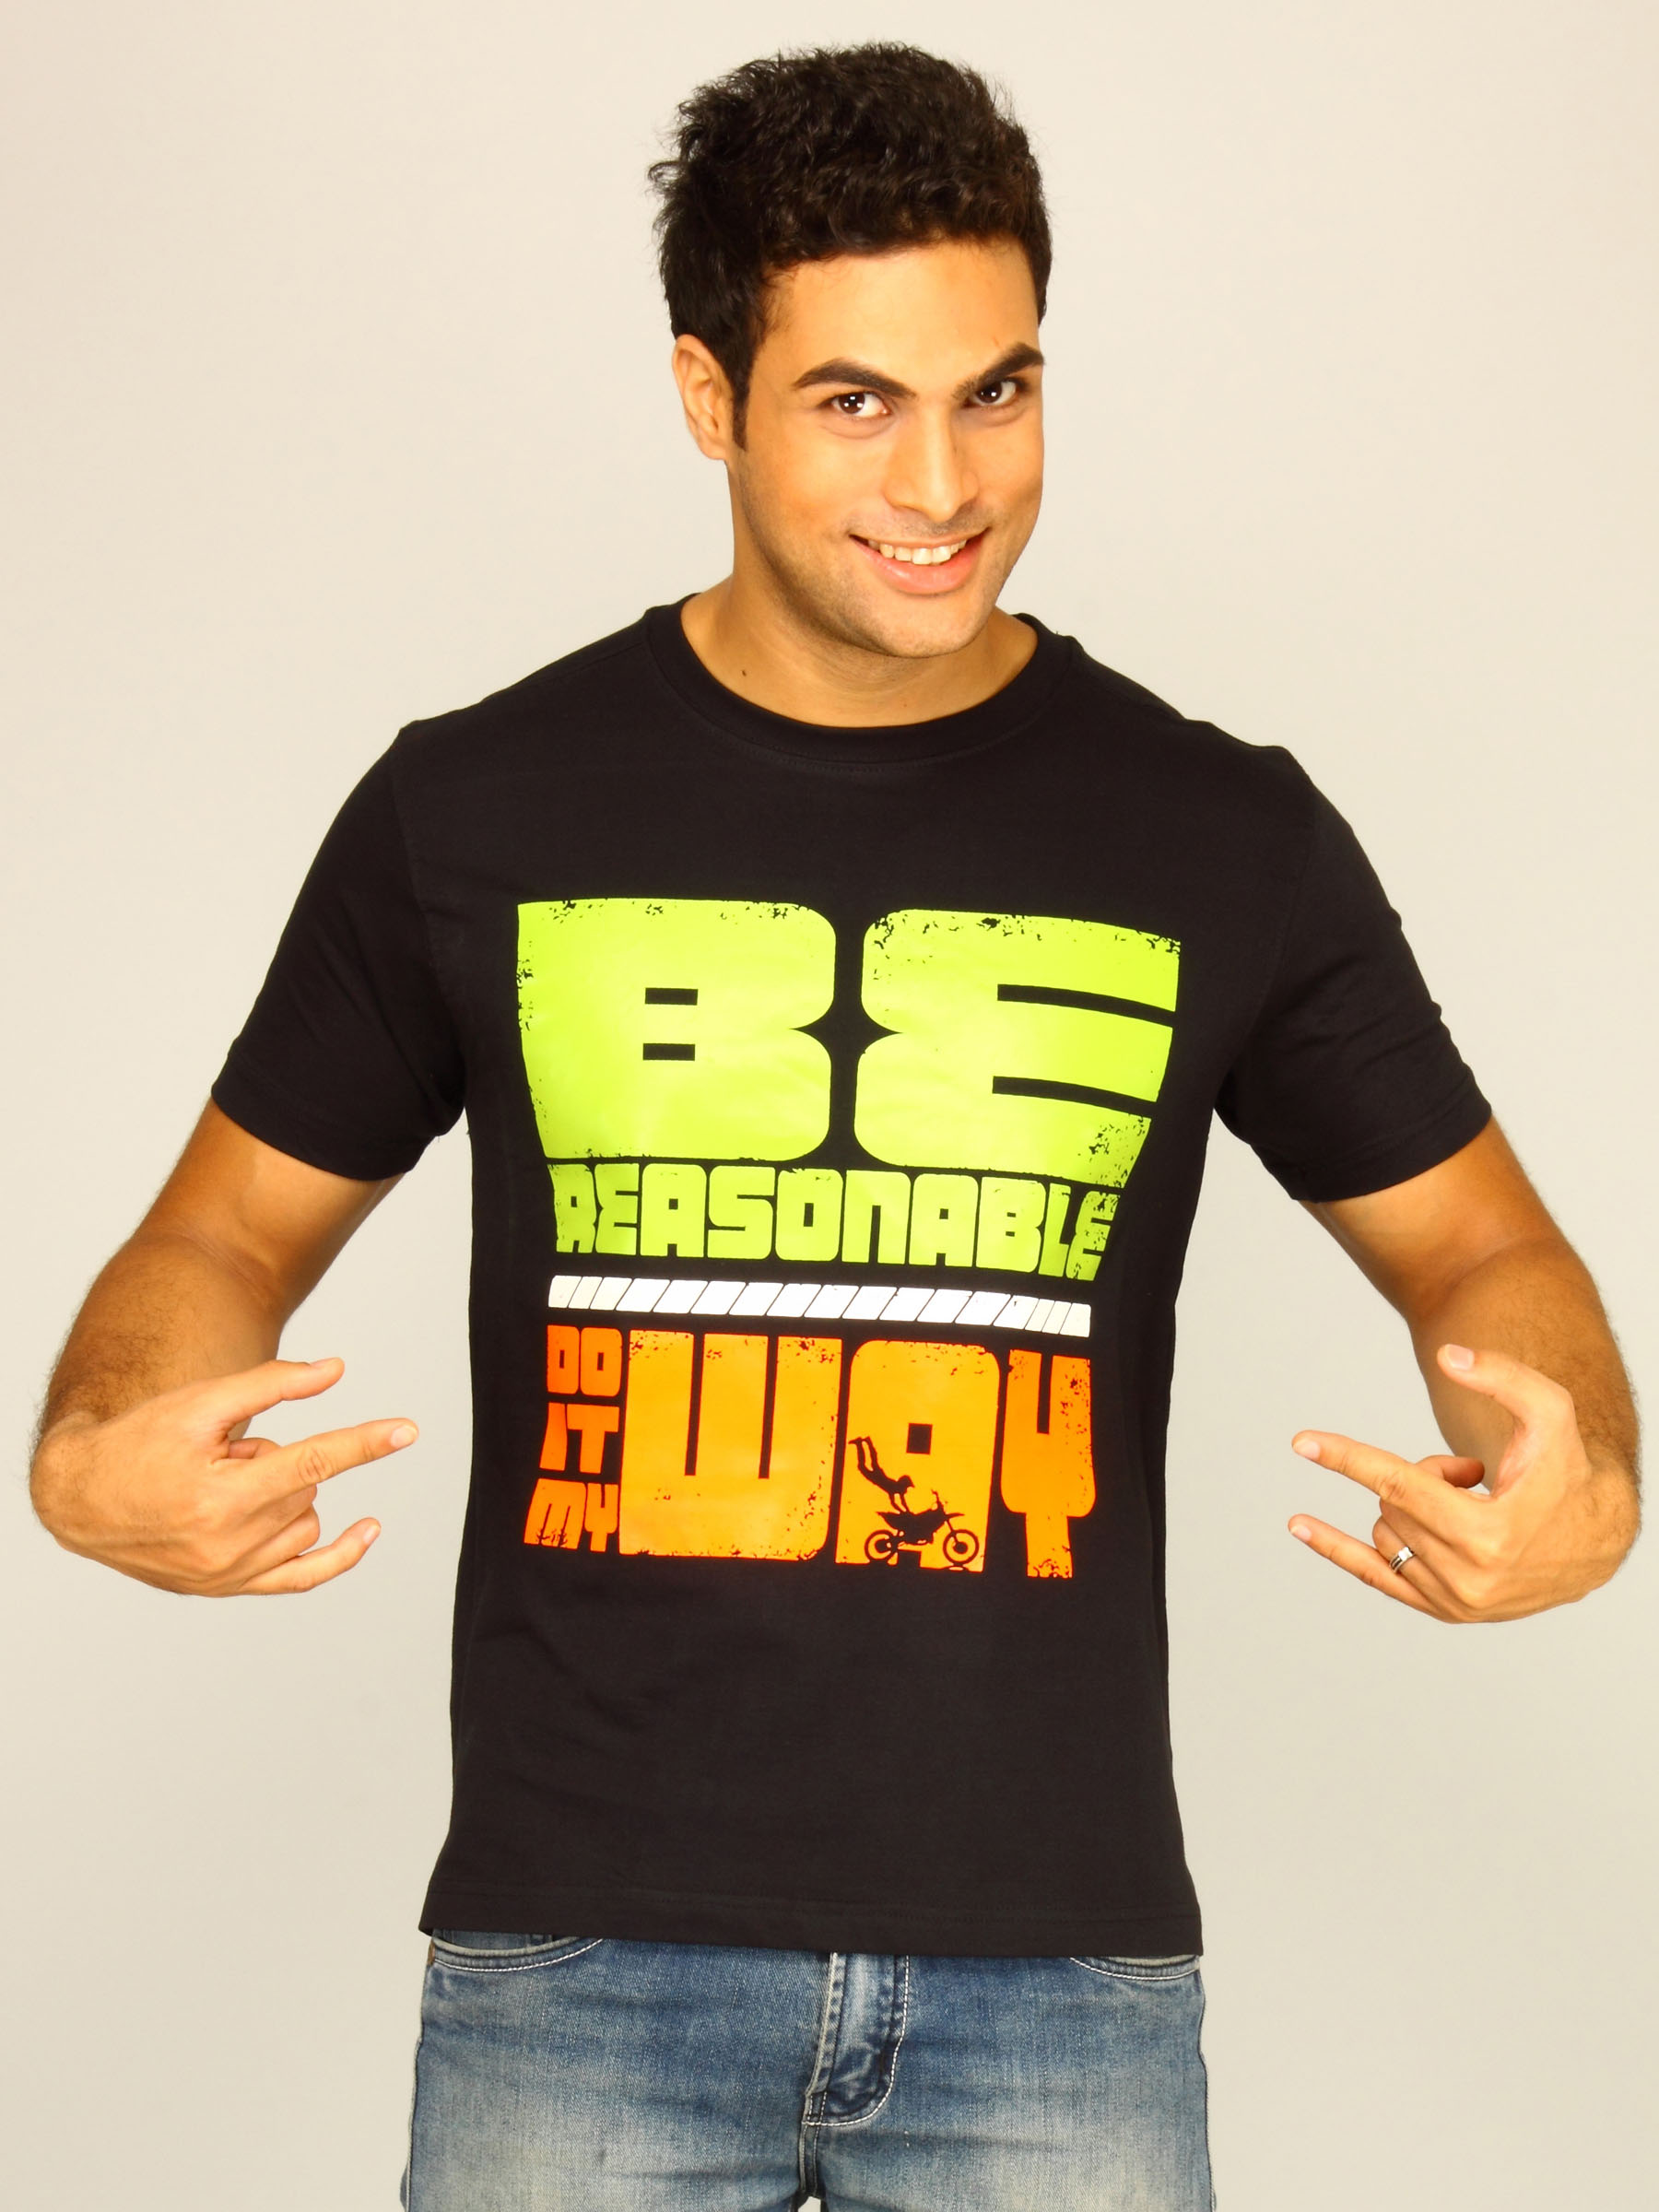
Myntra Mens Be Reasonable
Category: Apparel / Topwear / Tshirts
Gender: Men
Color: Black
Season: Summer 2011
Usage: Casual